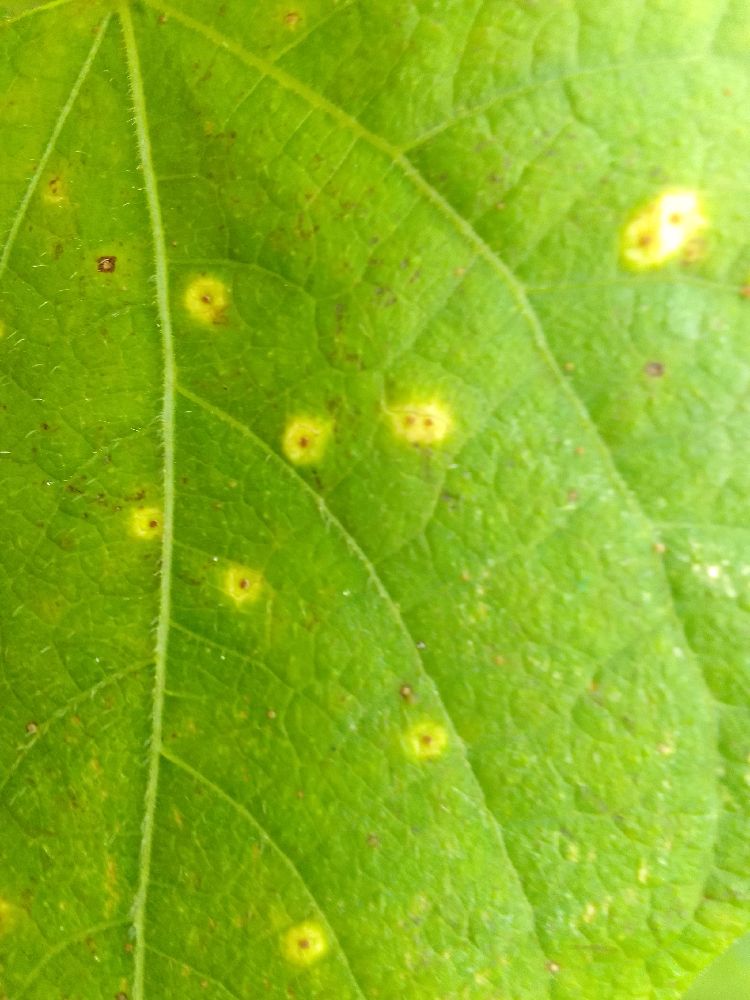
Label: rust